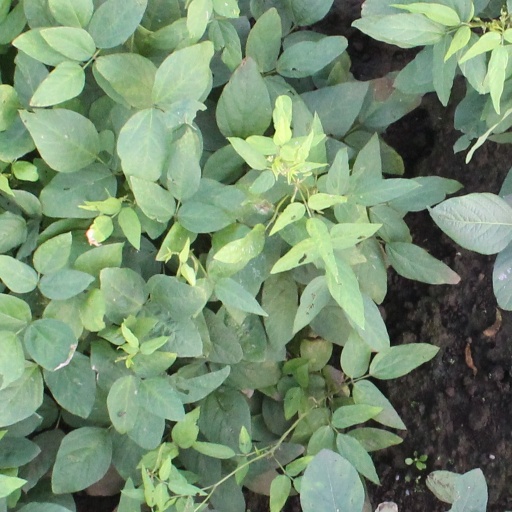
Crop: soybean